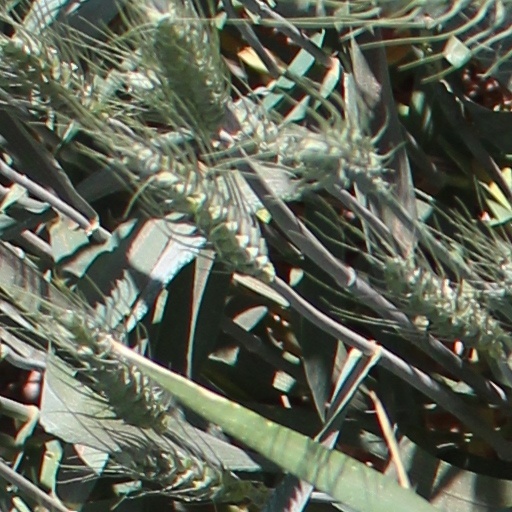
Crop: wheat